2015 Stanley Cup Final

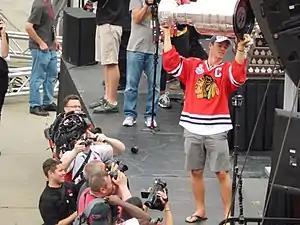
Jonathan Toews captained the Blackhawks to their sixth championship in franchise history, and their third championship in six seasons

In Game 6, the teams were scoreless after the first period. In the first period, Lightning captain Steven Stamkos put a shot off the crossbar and was stopped on a breakaway early in the second by Corey Crawford but it was the Blackhawks who scored first on a goal by Duncan Keith on a rebound of his own shot near the end of the second period to put Chicago ahead 1–0 after two periods. In the third period, the Blackhawks' Patrick Kane scored on a pass from Brad Richards and play by Brandon Saad to put the 'Hawks ahead 2–0, the first two-goal lead of the series. The Blackhawks then frustrated the Lightning the rest of the way to win the game 2–0, a shutout for Crawford and the Stanley Cup championship. It was revealed after the game that the Lightning's goaltender Ben Bishop had played with a torn groin muscle since Game 2 and Tyler Johnson was playing with a fractured wrist, injured in Game 1. This was also the first time since 1938, when they beat the Toronto Maple Leafs in the fourth game of a best-of-five Finals at Chicago Stadium, and the first time at the United Center that the Blackhawks won the Stanley Cup on home ice.